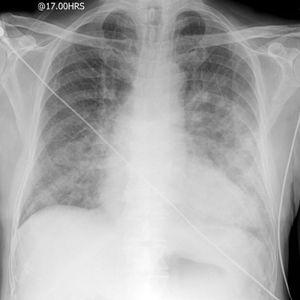
L'œdème aigu du poumon est une affection pulmonaire secondaire à l'inondation ou l'accumulation brutale de liquides dans les poumons. Cet état est responsable de troubles des échanges gazeux et peut entraîner une insuffisance respiratoire.